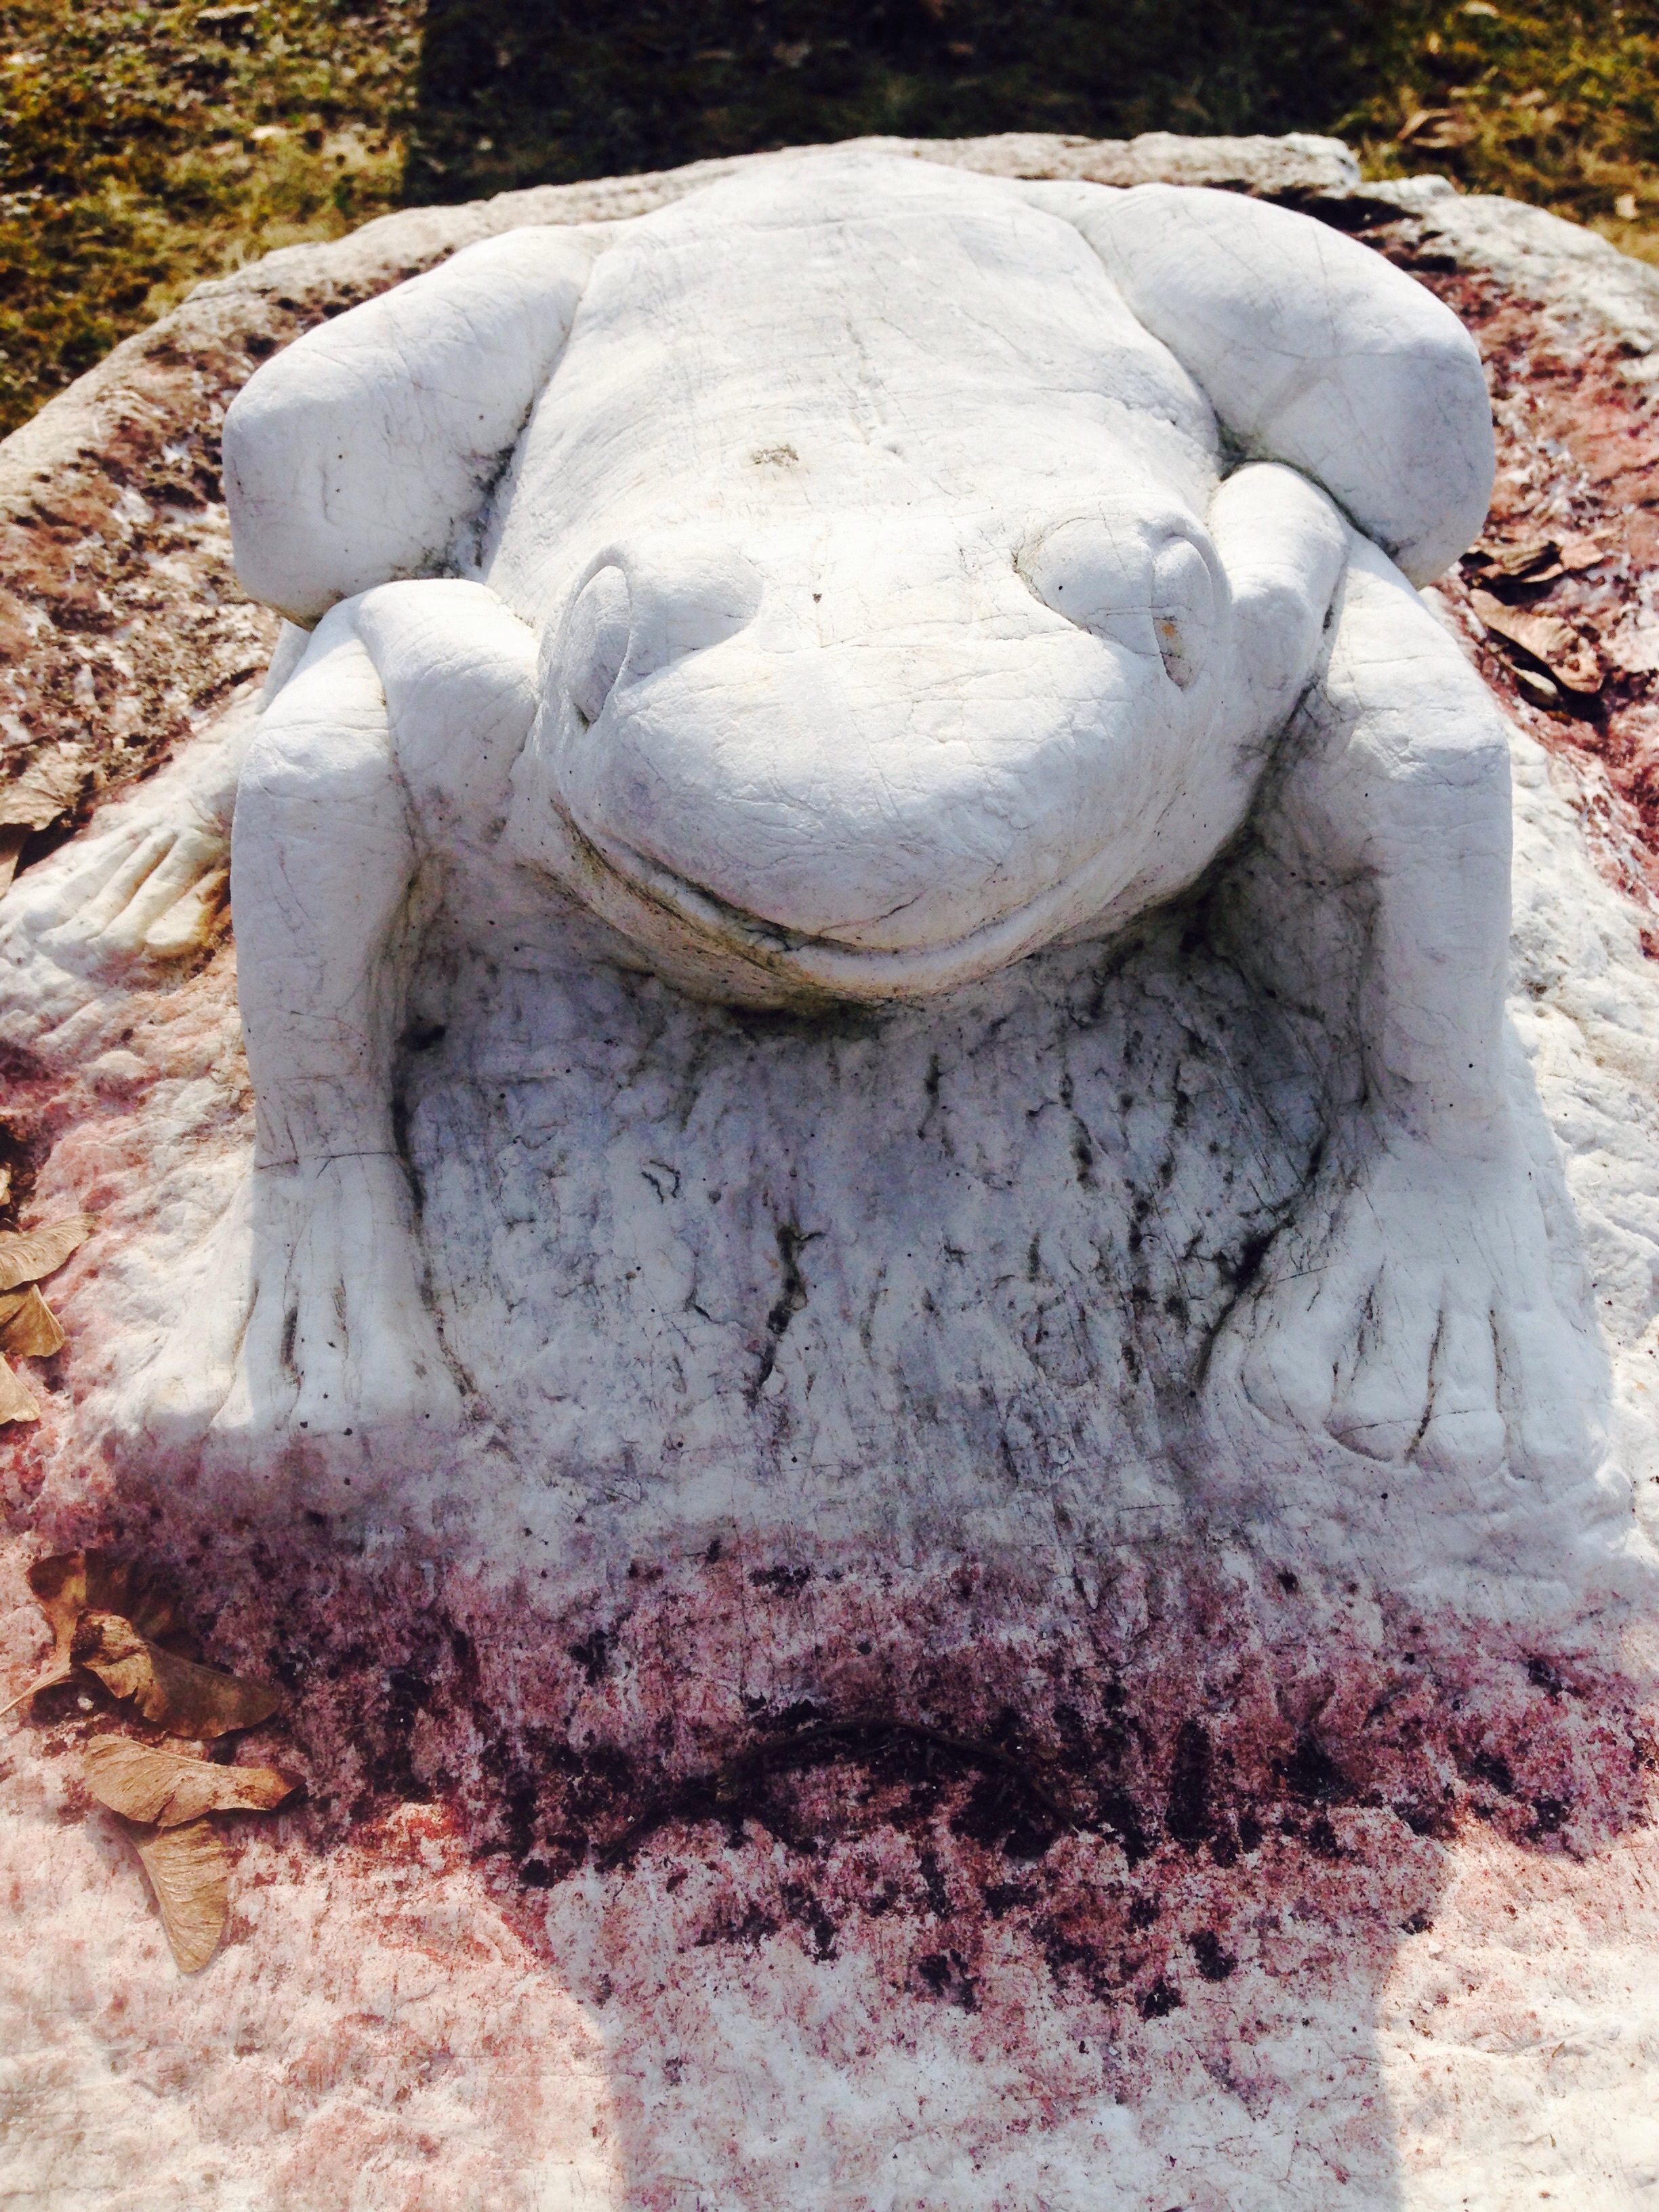
rock, stone, monument, statue, frog, material, sculpture, art, temple, boulder, carving, stone carving, ancient history